Terumah (parashah)

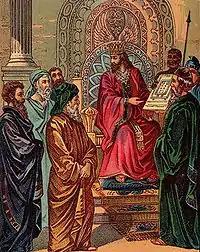
Solomon and the Plan for the Temple (illustration from a Bible card published 1896 by the Providence Lithograph Company)

In the Weekly Maqam, Eastern Sephardi Jews each week base the songs of the services on the content of that week's parashah. For Parashat Terumah, Sephardi Jews apply Maqam Hoseni, the maqam that expresses beauty, as it is the parashah where the beauty of the Tabernacle and its utensils are elaborated.